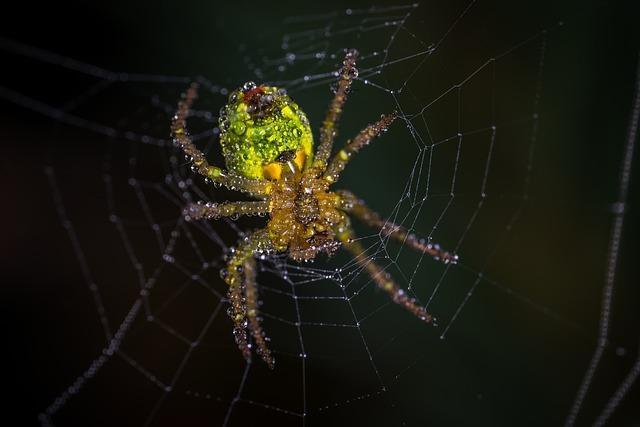
spider